Imperial Wharf railway station

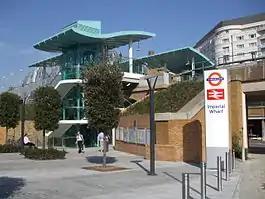
Western (northbound) entrance, 27 September 2009

Imperial Wharf is an interchange station between National Rail services and the Mildmay line of the London Overground, located in Sands End in West London. Opened on 27 September 2009, the station is located on the West London line in between and stations. The station is managed by London Overground. Chelsea Harbour Pier is located away, providing interchange with Thames Clippers boat services.